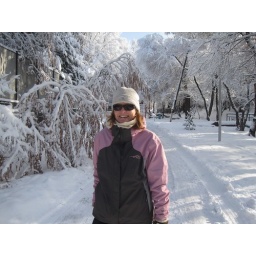
Down by the river below our house